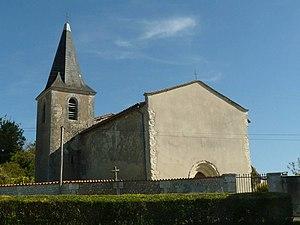
église de Courlac (16), France
Courlac est une commune du Sud-Ouest de la France, située dans le département de la Charente.